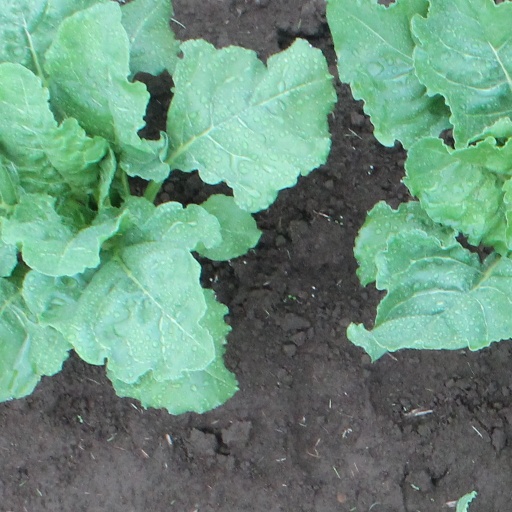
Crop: sugar beet